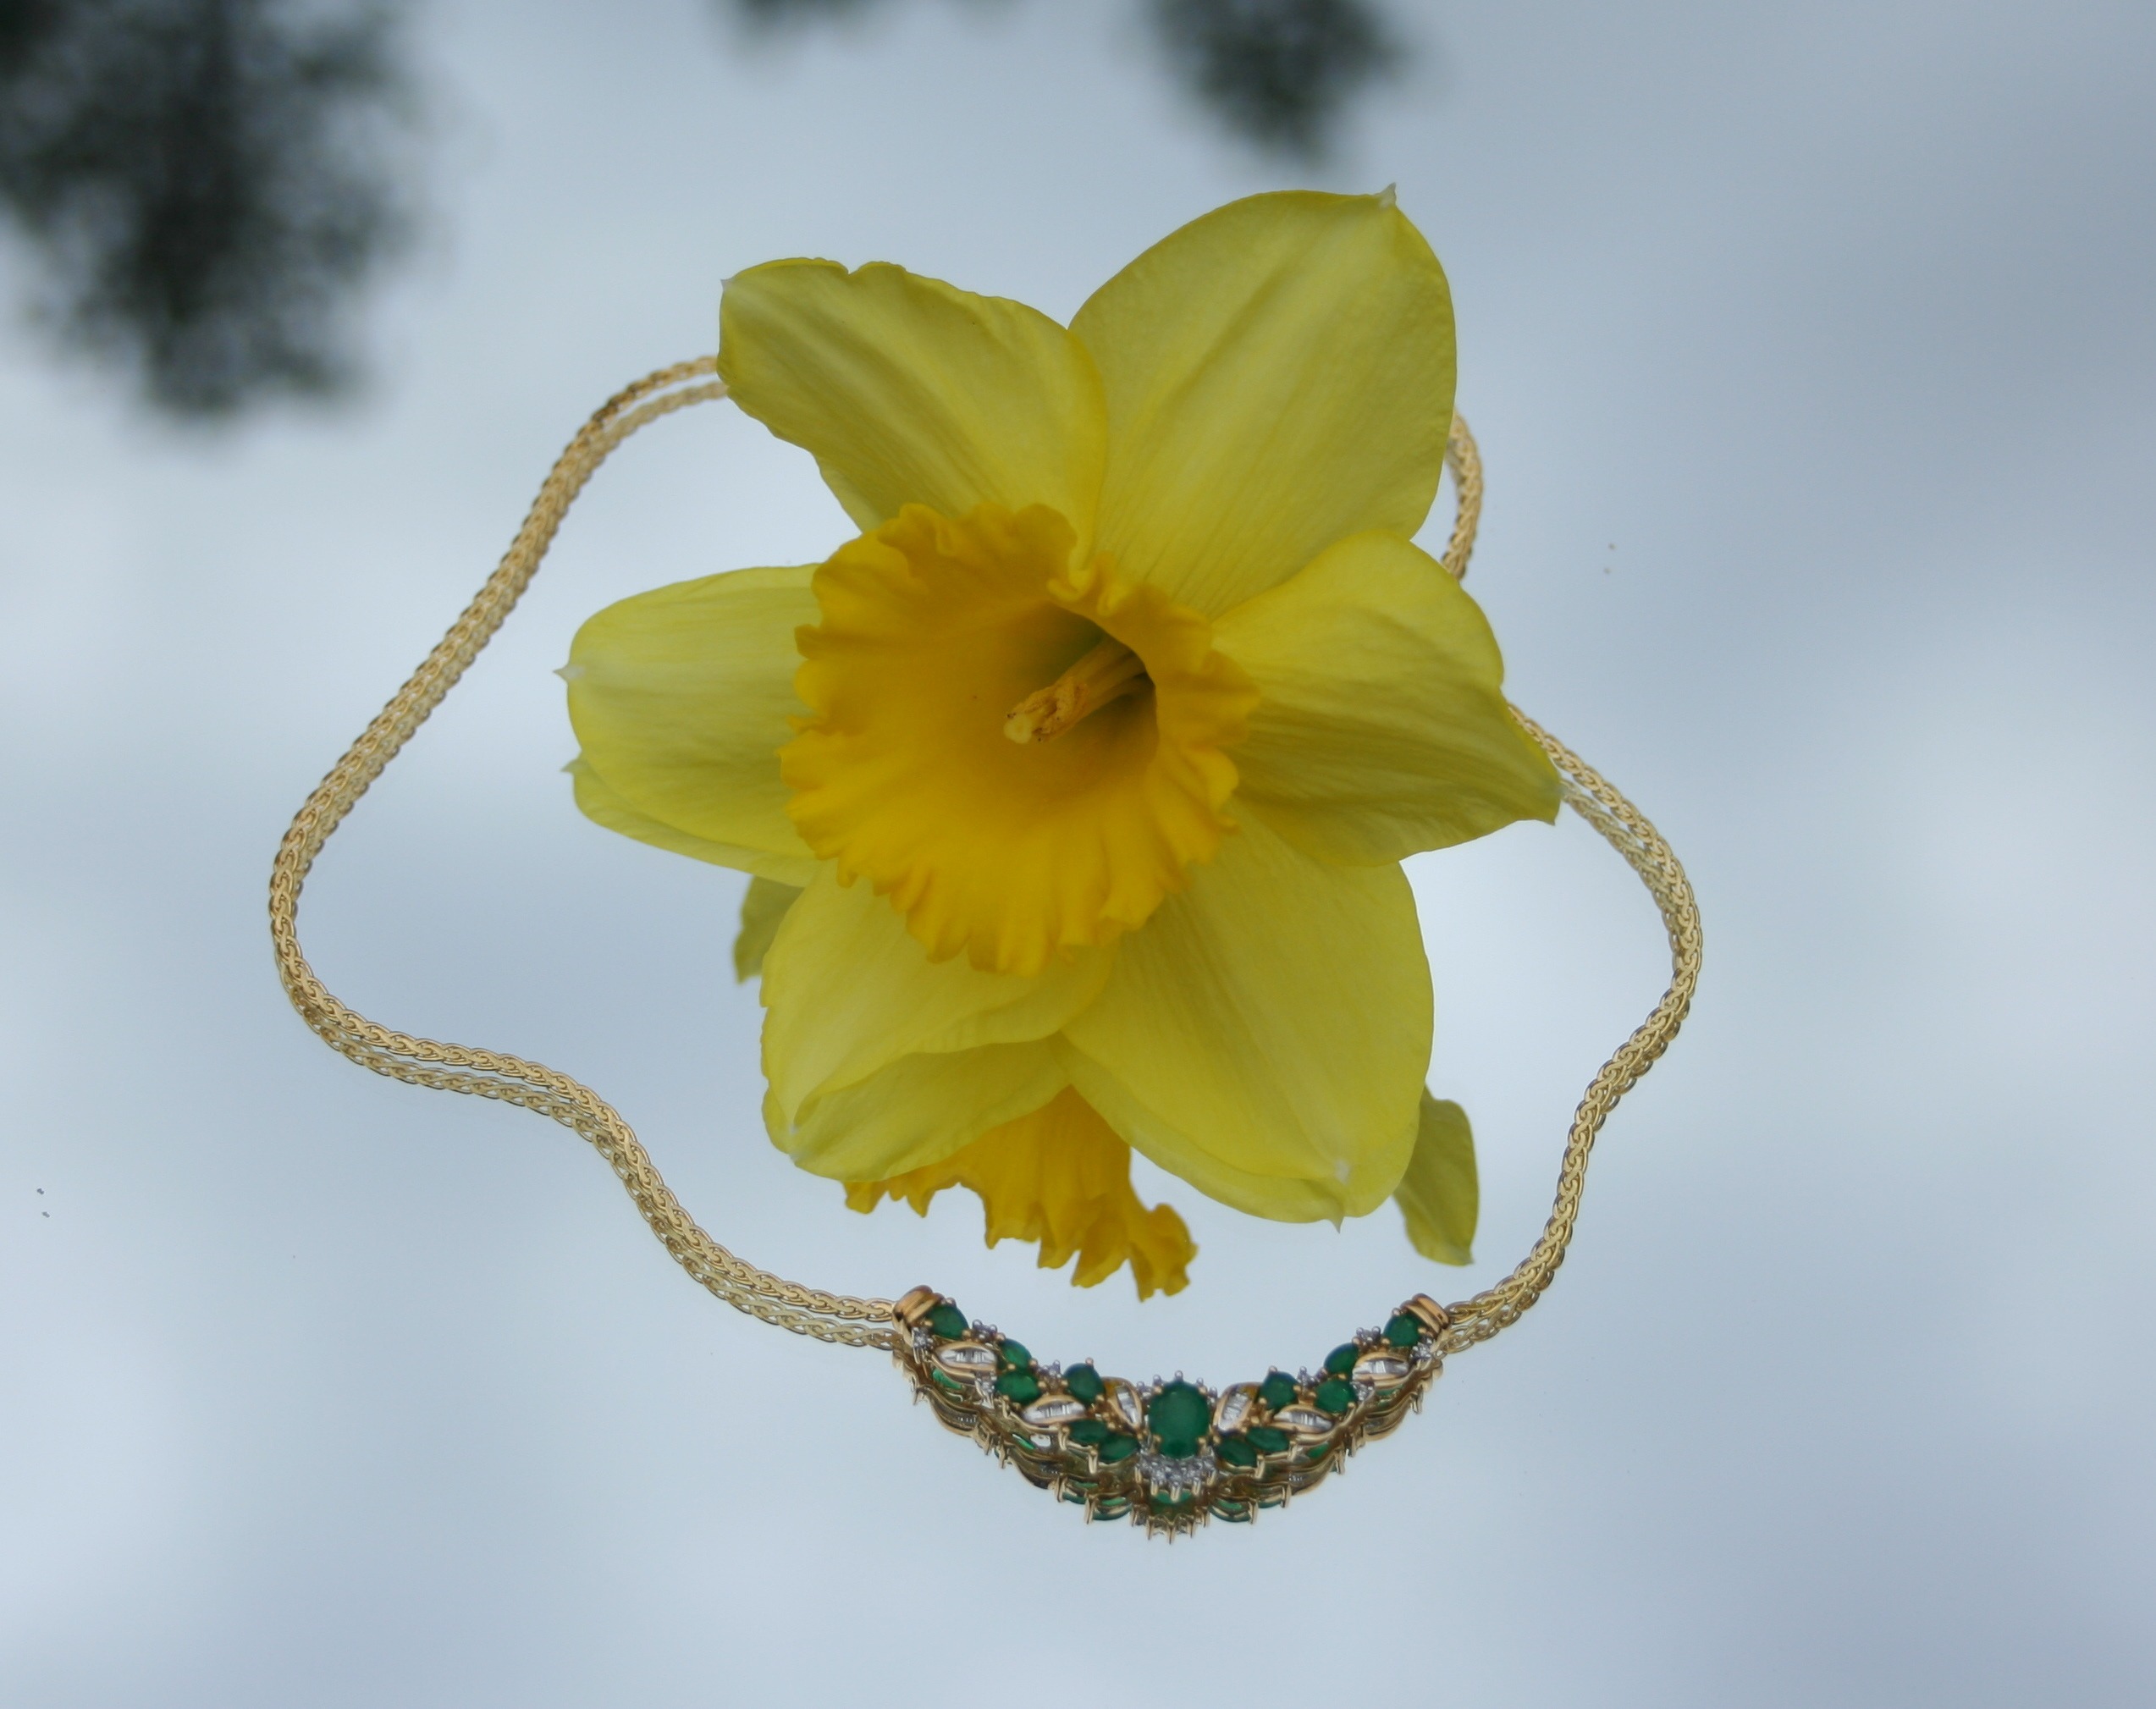
blossom, plant, woman, photography, leaf, flower, petal, female, green, collection, fashion, botany, yellow, lady, bead, daffodil, flora, jewelry, feminine, glitter, necklace, close up, jewel, stones, luxury, gold, accessories, narcissus, style, elegant, gem, elegance, treasure, jewelery, emerald, glamour, macro photography, crystals, flowering plant, plant stem, land plant, emeralds